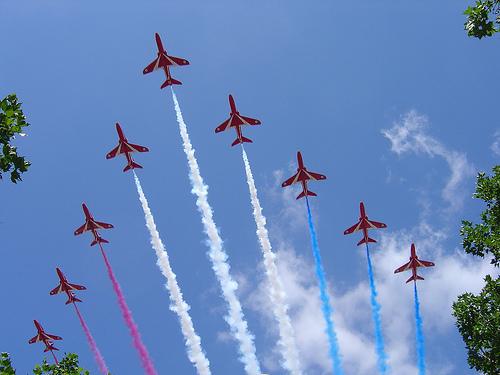
Weather: sun or clear